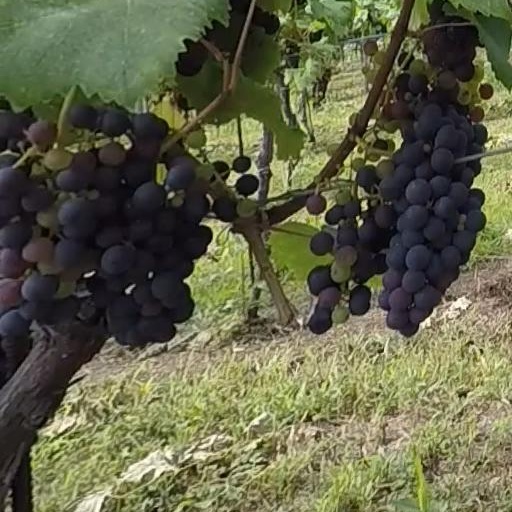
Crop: grape